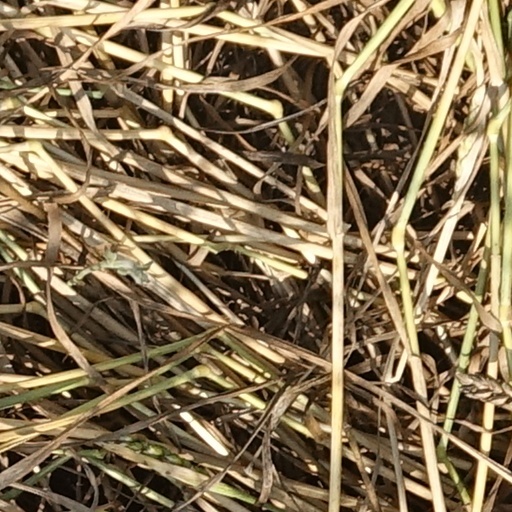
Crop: wheat